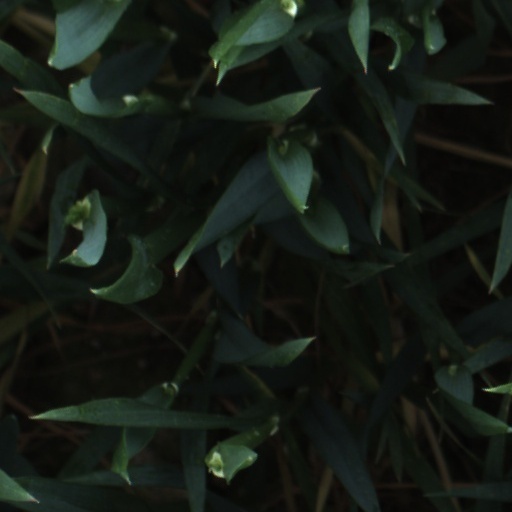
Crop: wheat